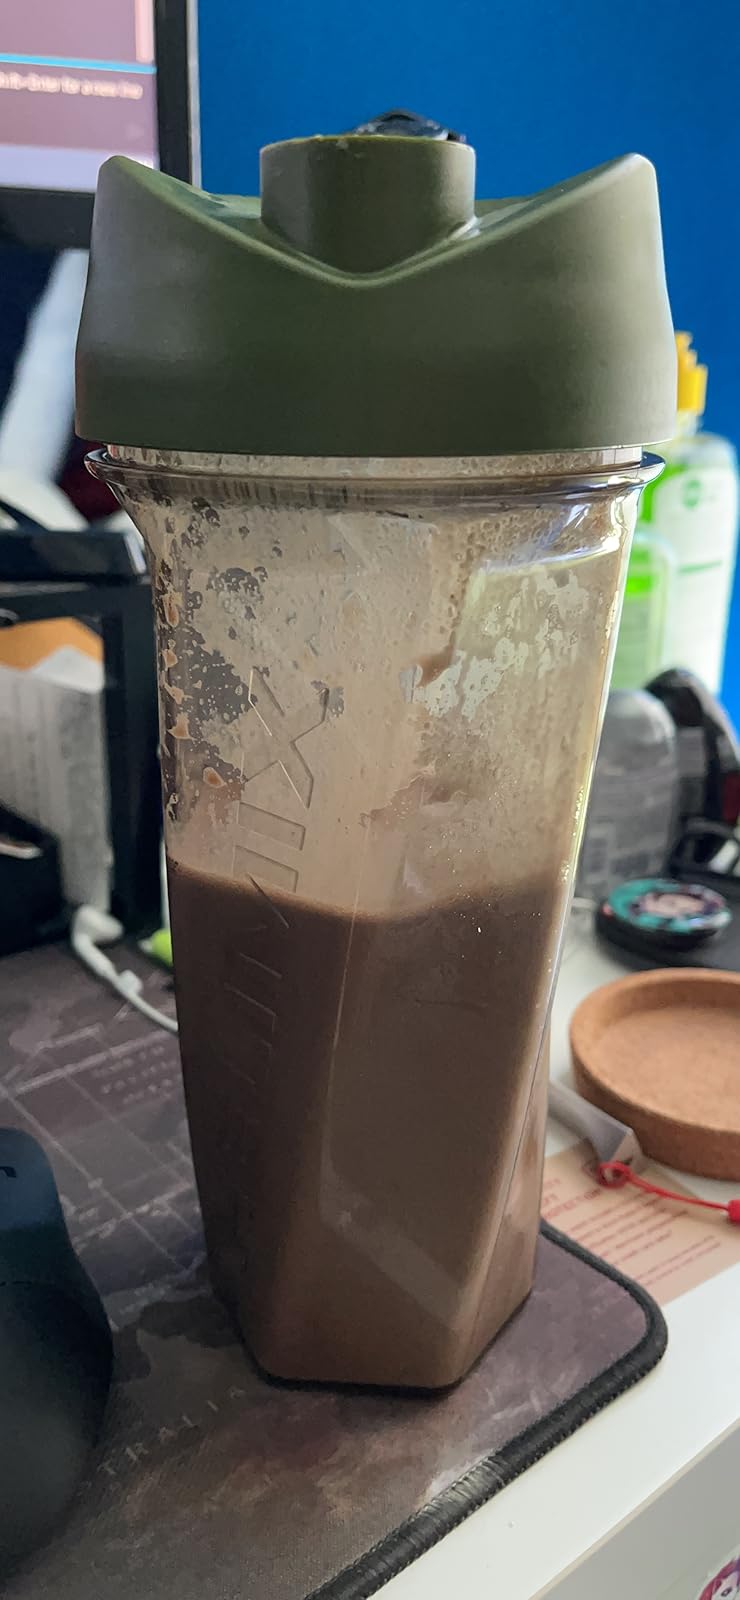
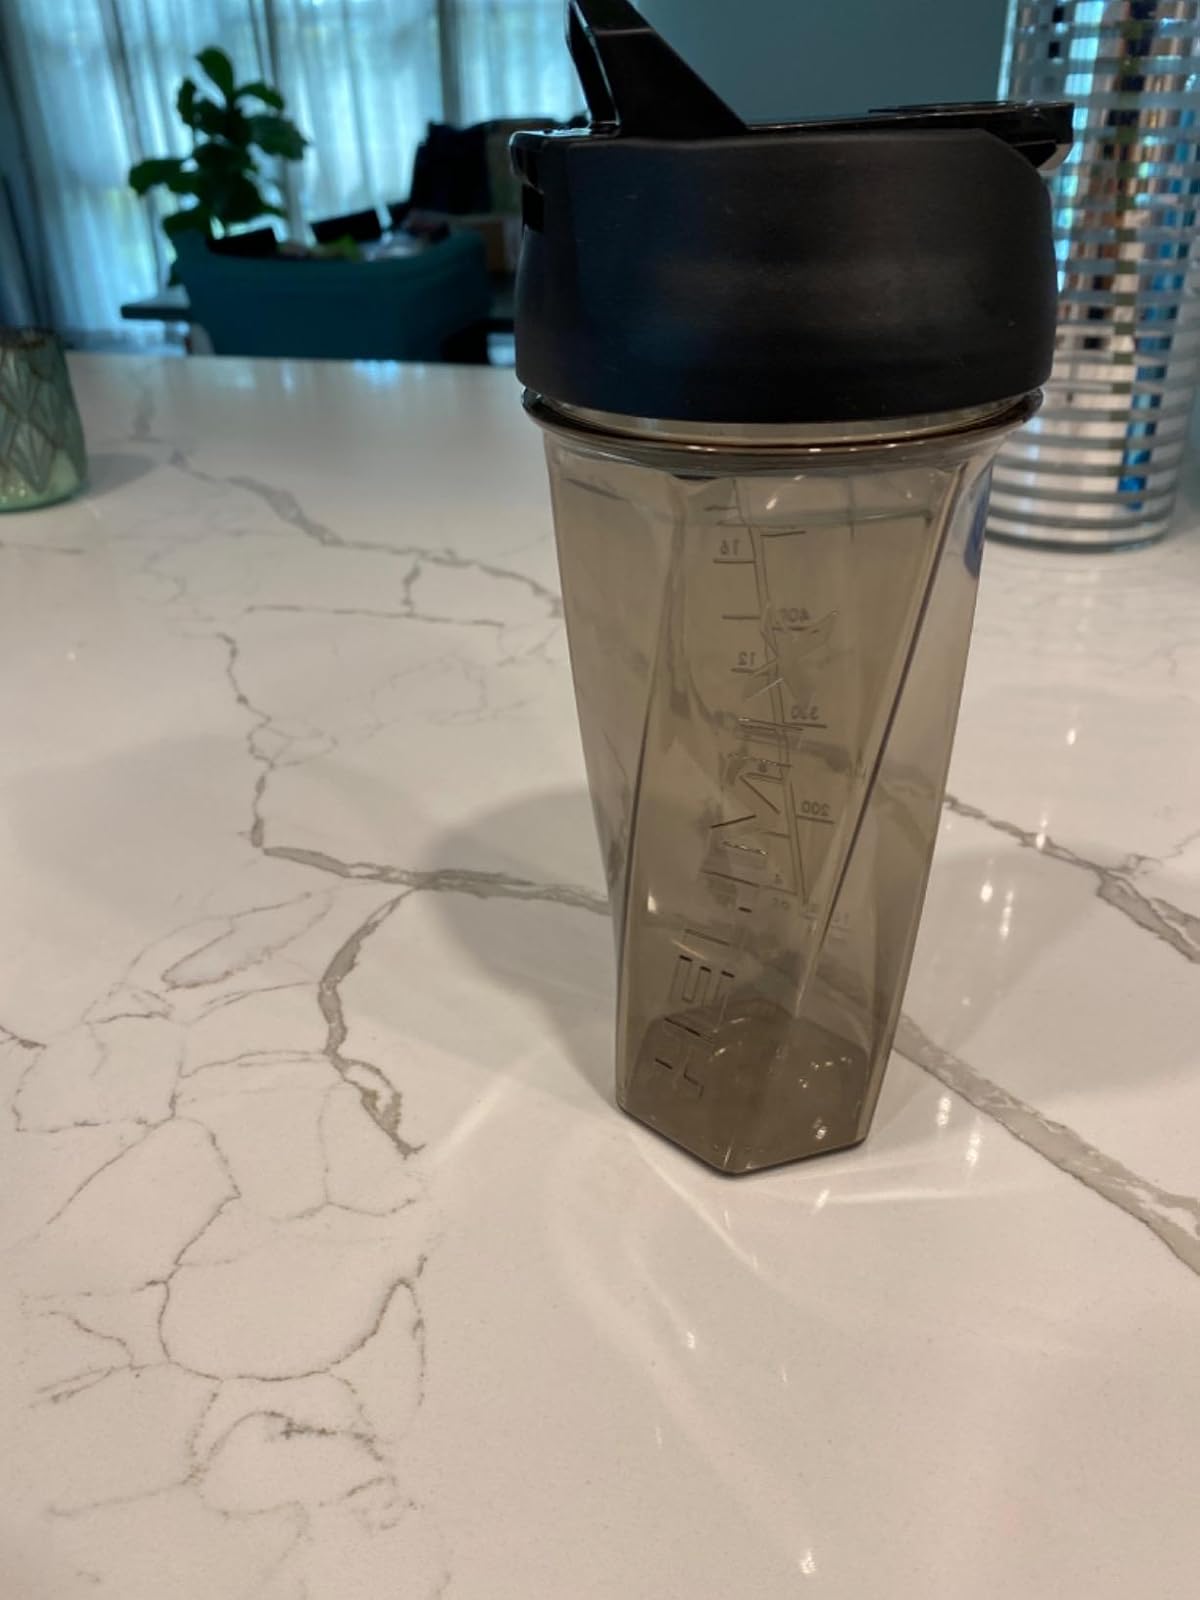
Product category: items_blender
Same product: no